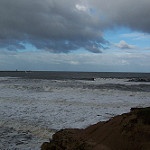
Scene: Outdoor